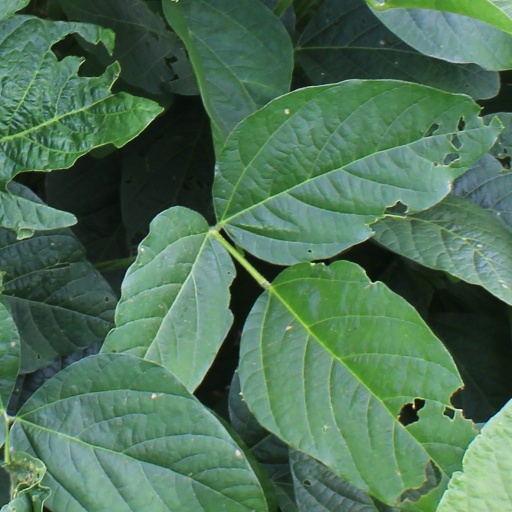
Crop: soybean